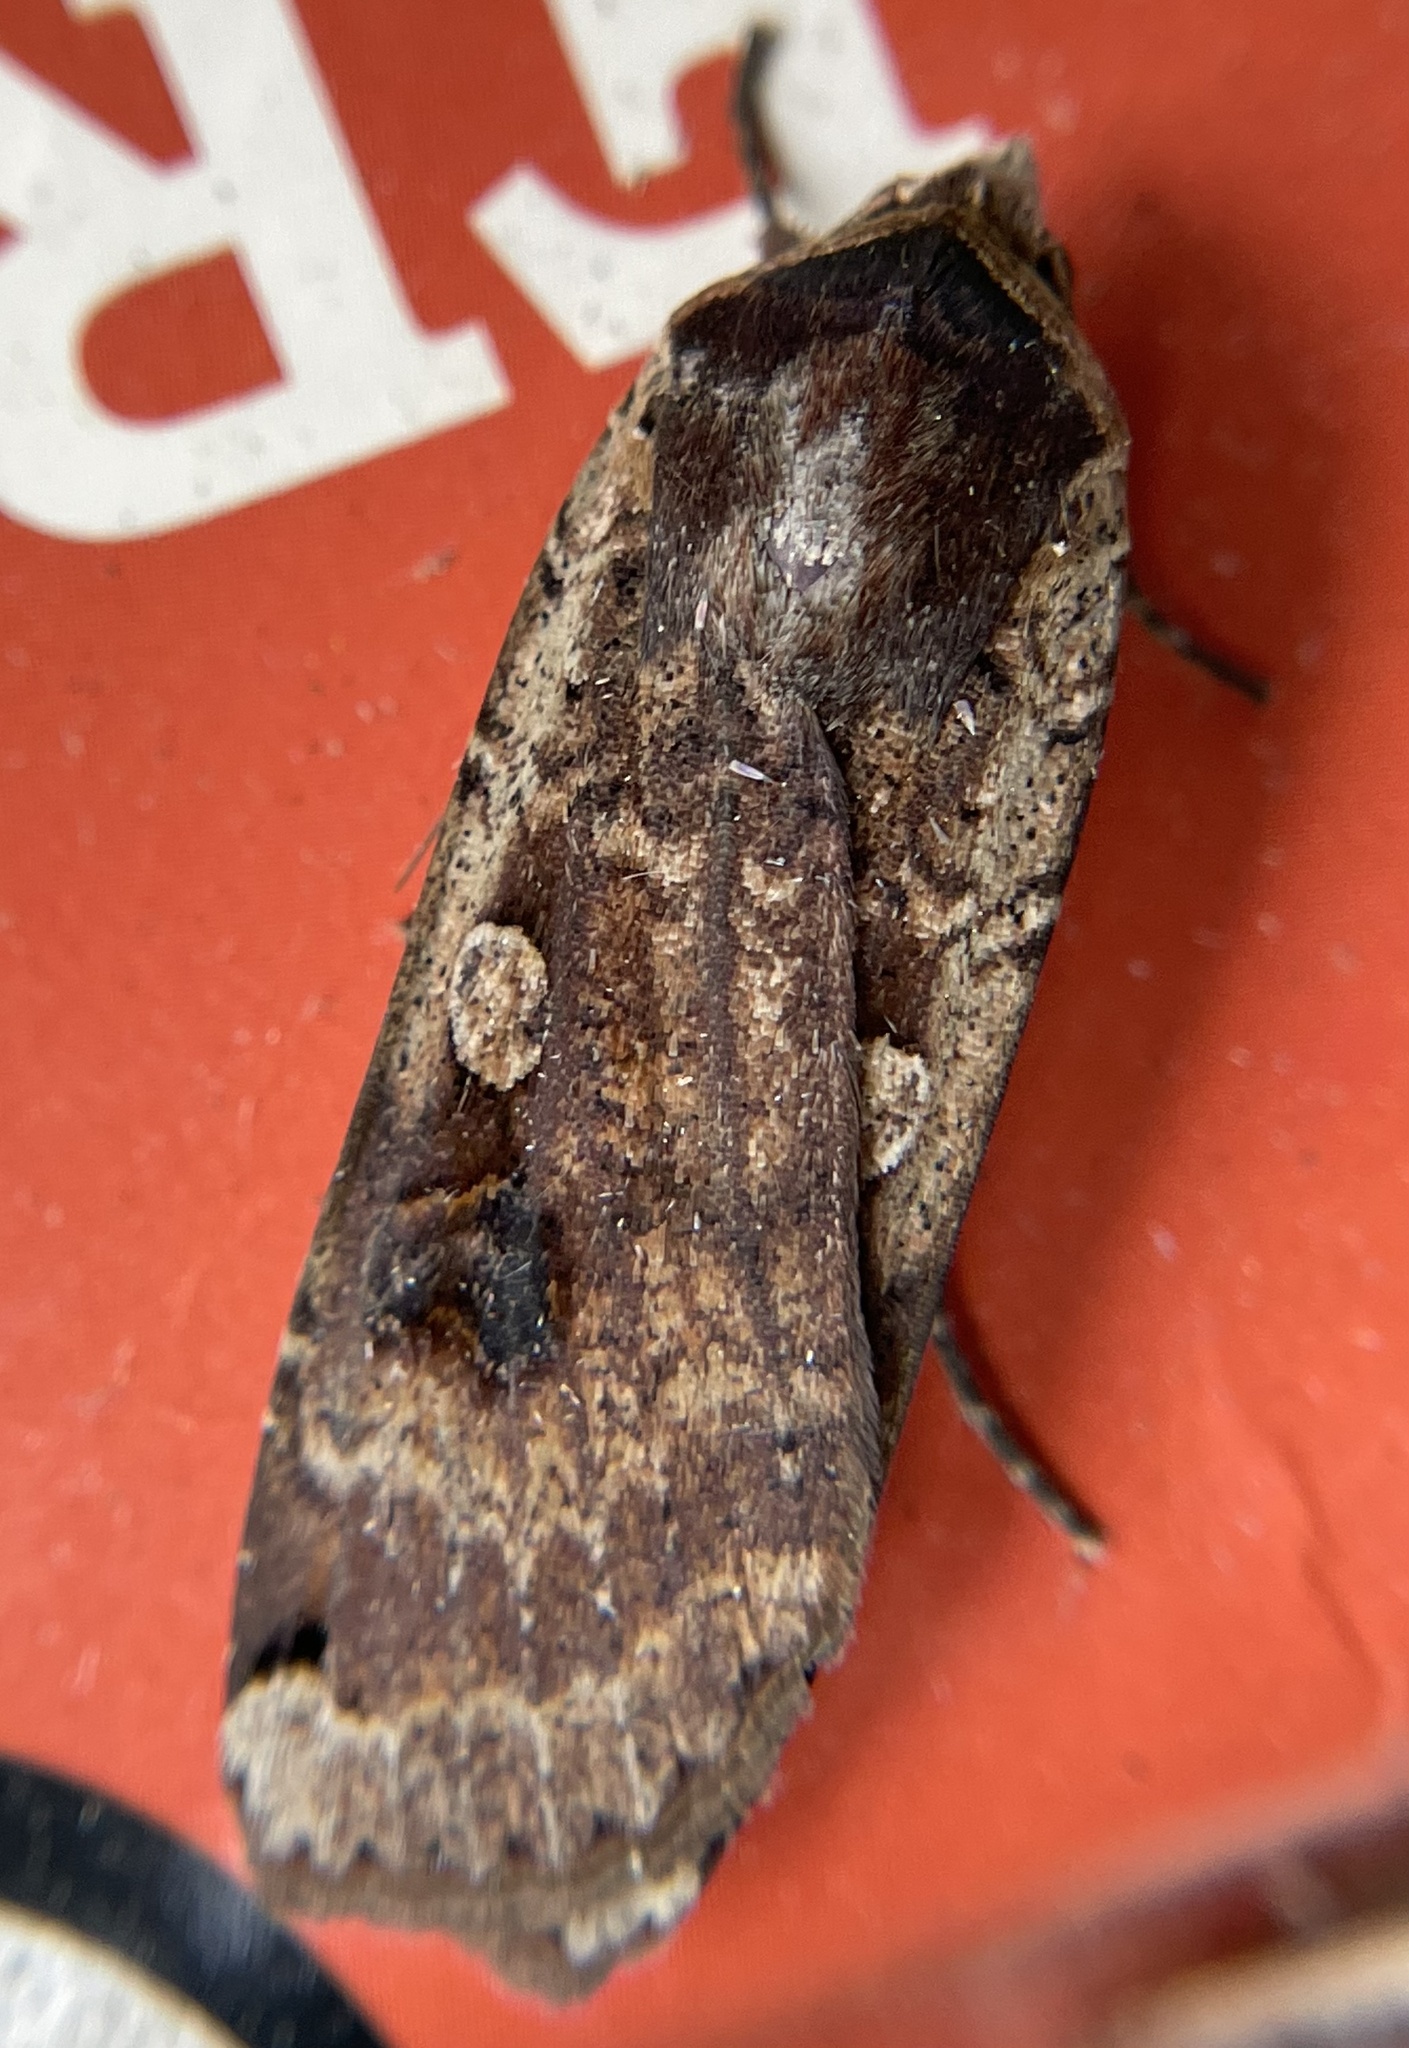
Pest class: cutworms